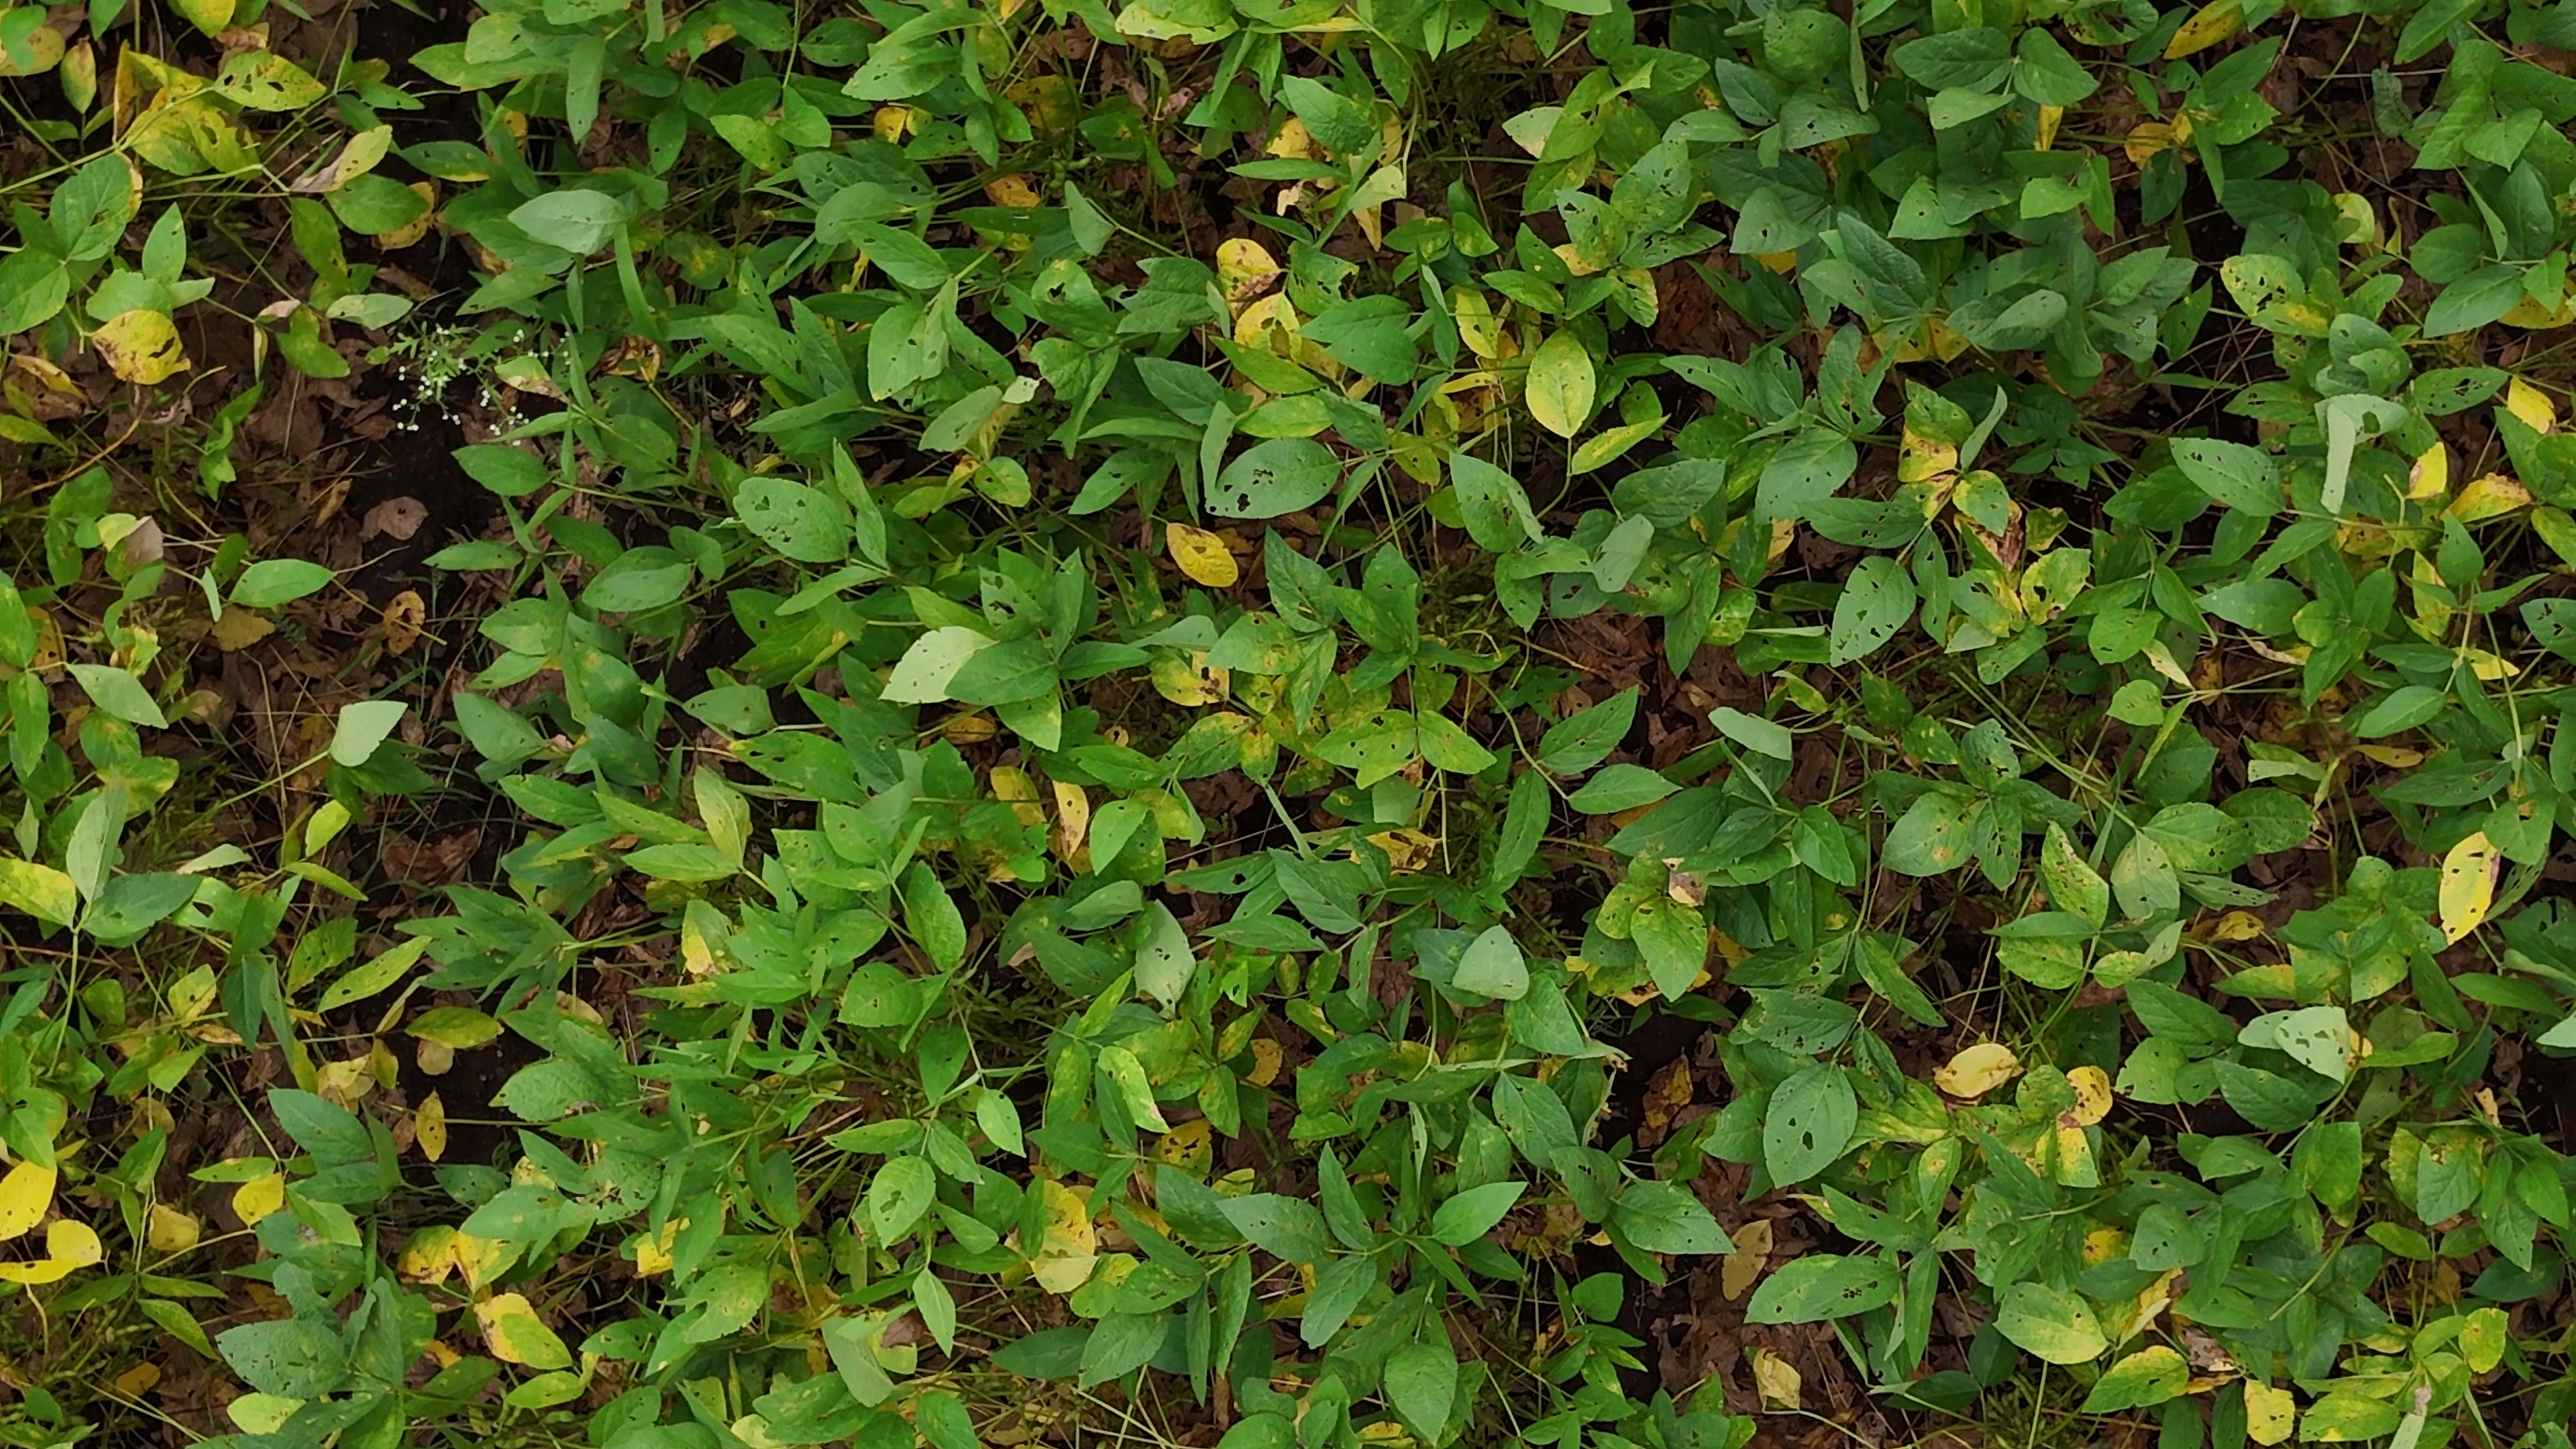
Label: Rust